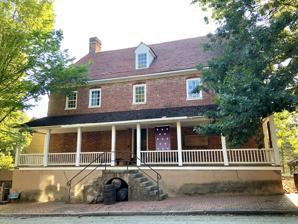
Building: Salem Tavern
Country: United States of America
Year built: 1784
Historic building in North Carolina, US United States historic place Salem Tavern U.S. National Register of Historic Places U.S. National Historic Landmark U.S. National Historic Landmark District Contributing Property 1784 Salem Tavern, September 2019 Show map of North Carolina Show map of the United States Interactive map showing the location of Salem Tavern Location 800 S. Main St., Winston-Salem , North Carolina Coordinates 36°5′7″N 80°14′31″W / 36.08528°N 80.24194°W / 36.08528; -80.24194 Area less than one acre Built 1784 Part of Old Salem Historic District ( ID66000591 ) NRHP reference No. 66000592 Significant dates Added to NRHP October 15, 1966 Designated NHL January 29, 1964 Designated NHLDCP November 13, 1966 Salem Tavern is a historic museum property at 800 South Main Street in the Old Salem Historic District in Winston-Salem , Forsyth County, North Carolina . It was a tavern in the 18th-century town of Salem, which is now part of Winston-Salem . The tavern is owned by Old Salem Museums & Gardens and open as an Old Salem tour building to visitors. Built in 1784 and enlarged in 1815, it was the first entirely brick building in what is now Old Salem, and is one of the oldest surviving brick tavern buildings in the United States. It was declared a National Historic Landmark in 1964. Description The Salem Tavern is located on the west side of South Main Street, between Blum and East Walnut Streets. It consists of two separate buildings, one brick and one wood frame. Both are 2 + 1 ⁄ 2 stories in height, and have gabled roofs. The brick building is set on a raised foundation, with a single-story shed-roof porch extending across the front, supported by square posts and accessed from the sidewalk by side-facing stairs. The front portion of the building houses public rooms on the ground floor, and sleeping quarters for guests above, with the kitchen and landlord's quarters in an ell to the rear. The adjacent wood-frame building housed additional sleeping quarters. History Constructed on the foundations of an earlier 1771 Tavern which burnt to the ground in 1784, the Salem Tavern was quickly rebuilt, because it formed an important function in the Moravian Church community which was a trade town. Constructed by mason Johann Gottlob Krause using bricks already on hand for another building, the Tavern reopened quickly. The Tavern complex was later expanded by the construction of a wooden building to the north in 1815, then a building connected the two was constructed in 1832. A two-story porch was run across the three buildings in 1838, but has since been removed. The Tavern was the lodgings for George Washington for two nights during his Southern Tour in 1791. The Tavern and adjacent 1815 building have been restored to their original appearances. Gallery The Tavern, HABS Photo, 1934 1815 Salem Tavern, September 2019 See also List of National Historic Landmarks in North Carolina National Register of Historic Places listings in Forsyth County, North Carolina References